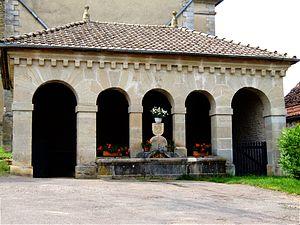
Urcy est une commune française située dans le département de la Côte-d'Or en région Bourgogne-Franche-Comté.